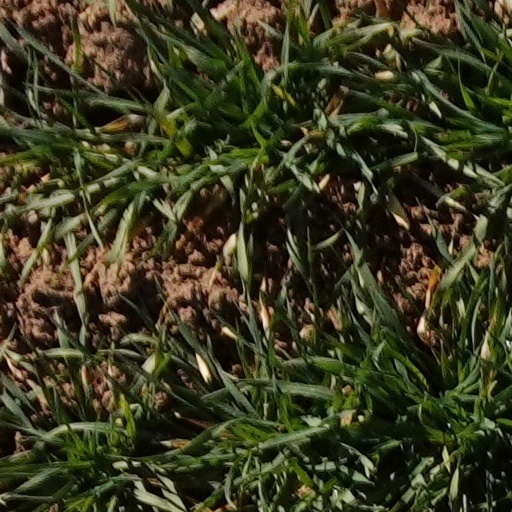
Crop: wheat